Charlotte, Queen of Cyprus

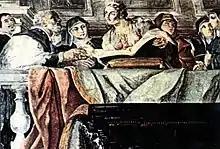
Charlotte in the centre with the open book

Charlotte (28 June 1444 – 16 July 1487) was the Queen of Cyprus from 1458 until 1464. She was the eldest and only surviving daughter of King John II of Cyprus and Helena Palaiologina. At the age of 14, she succeeded to the Cypriot throne upon the death of her father. Her illegitimate half-brother, James, challenged her right to the crown. With the support of the Egyptians, he forced her to flee the island in 1463, and he was later crowned king. She made a military attempt to regain her throne, but was unsuccessful, and died childless in Rome.